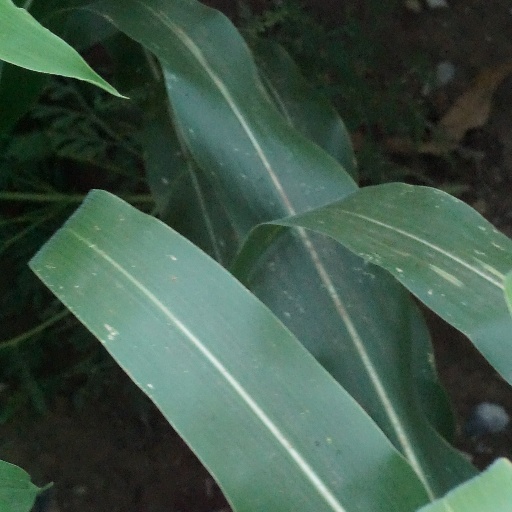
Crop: maize; corn